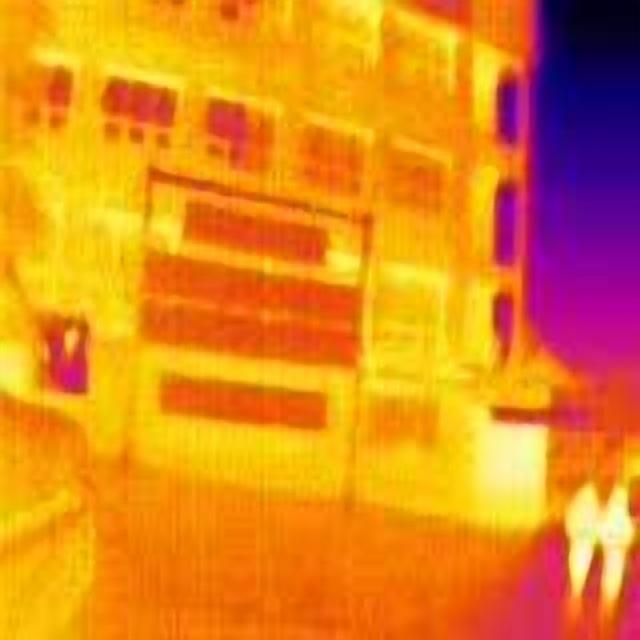
Detected objects:
label: person
label: person